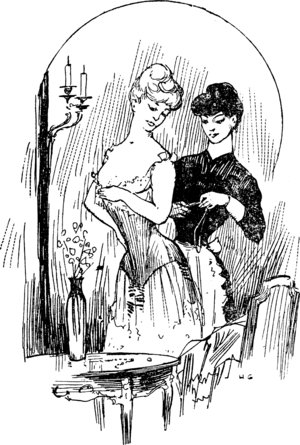
Il soutient les faibles et contient les forts.